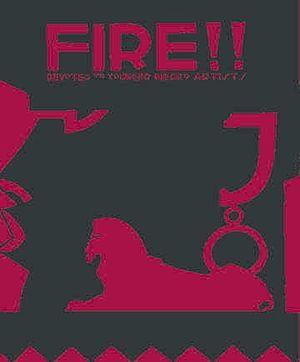
Feu !! est une revue littéraire et artistique afro-américaine parue dans le quartier d'Harlem, à New York pendant l'été 1926, lors de la Renaissance de Harlem.